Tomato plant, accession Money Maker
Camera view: vertical (180 deg); turntable rotation: 150 degrees
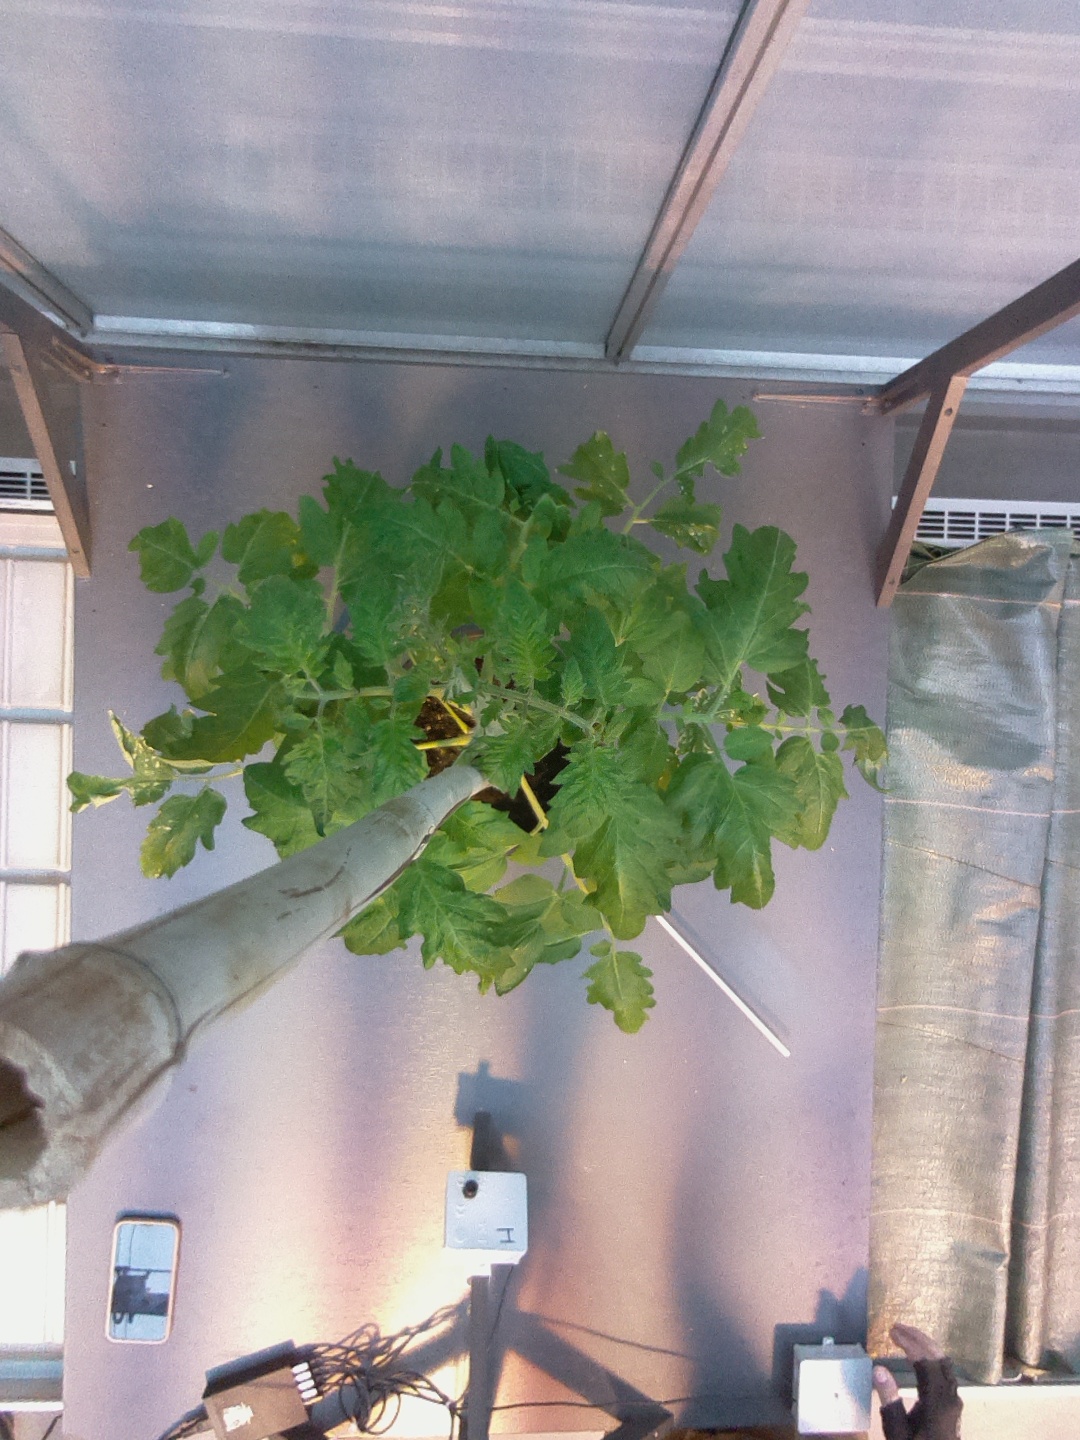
BBCH growth stage 55: 5 inflorescences visible